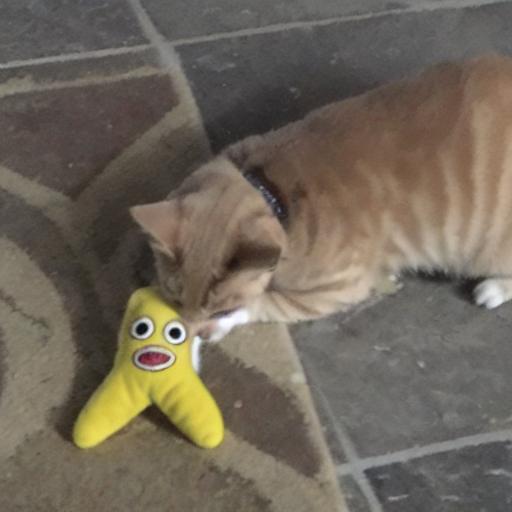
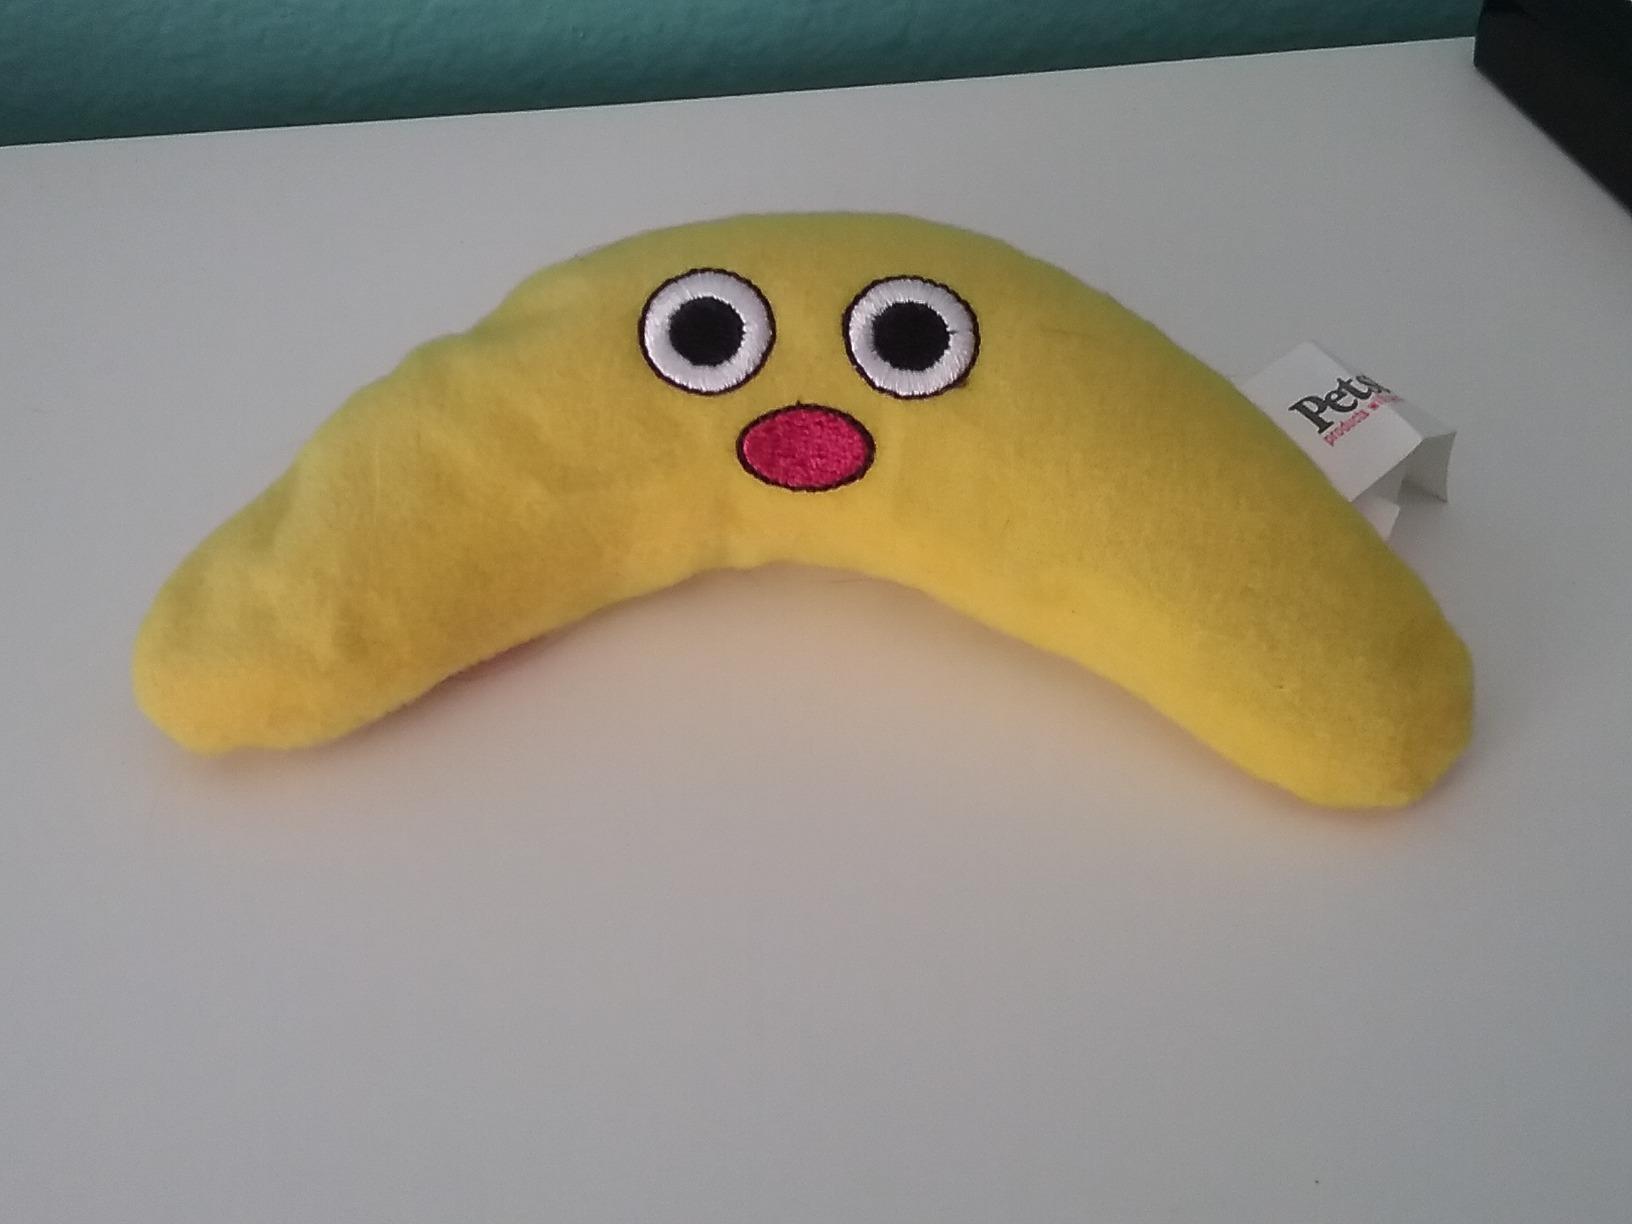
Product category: items_toy
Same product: no